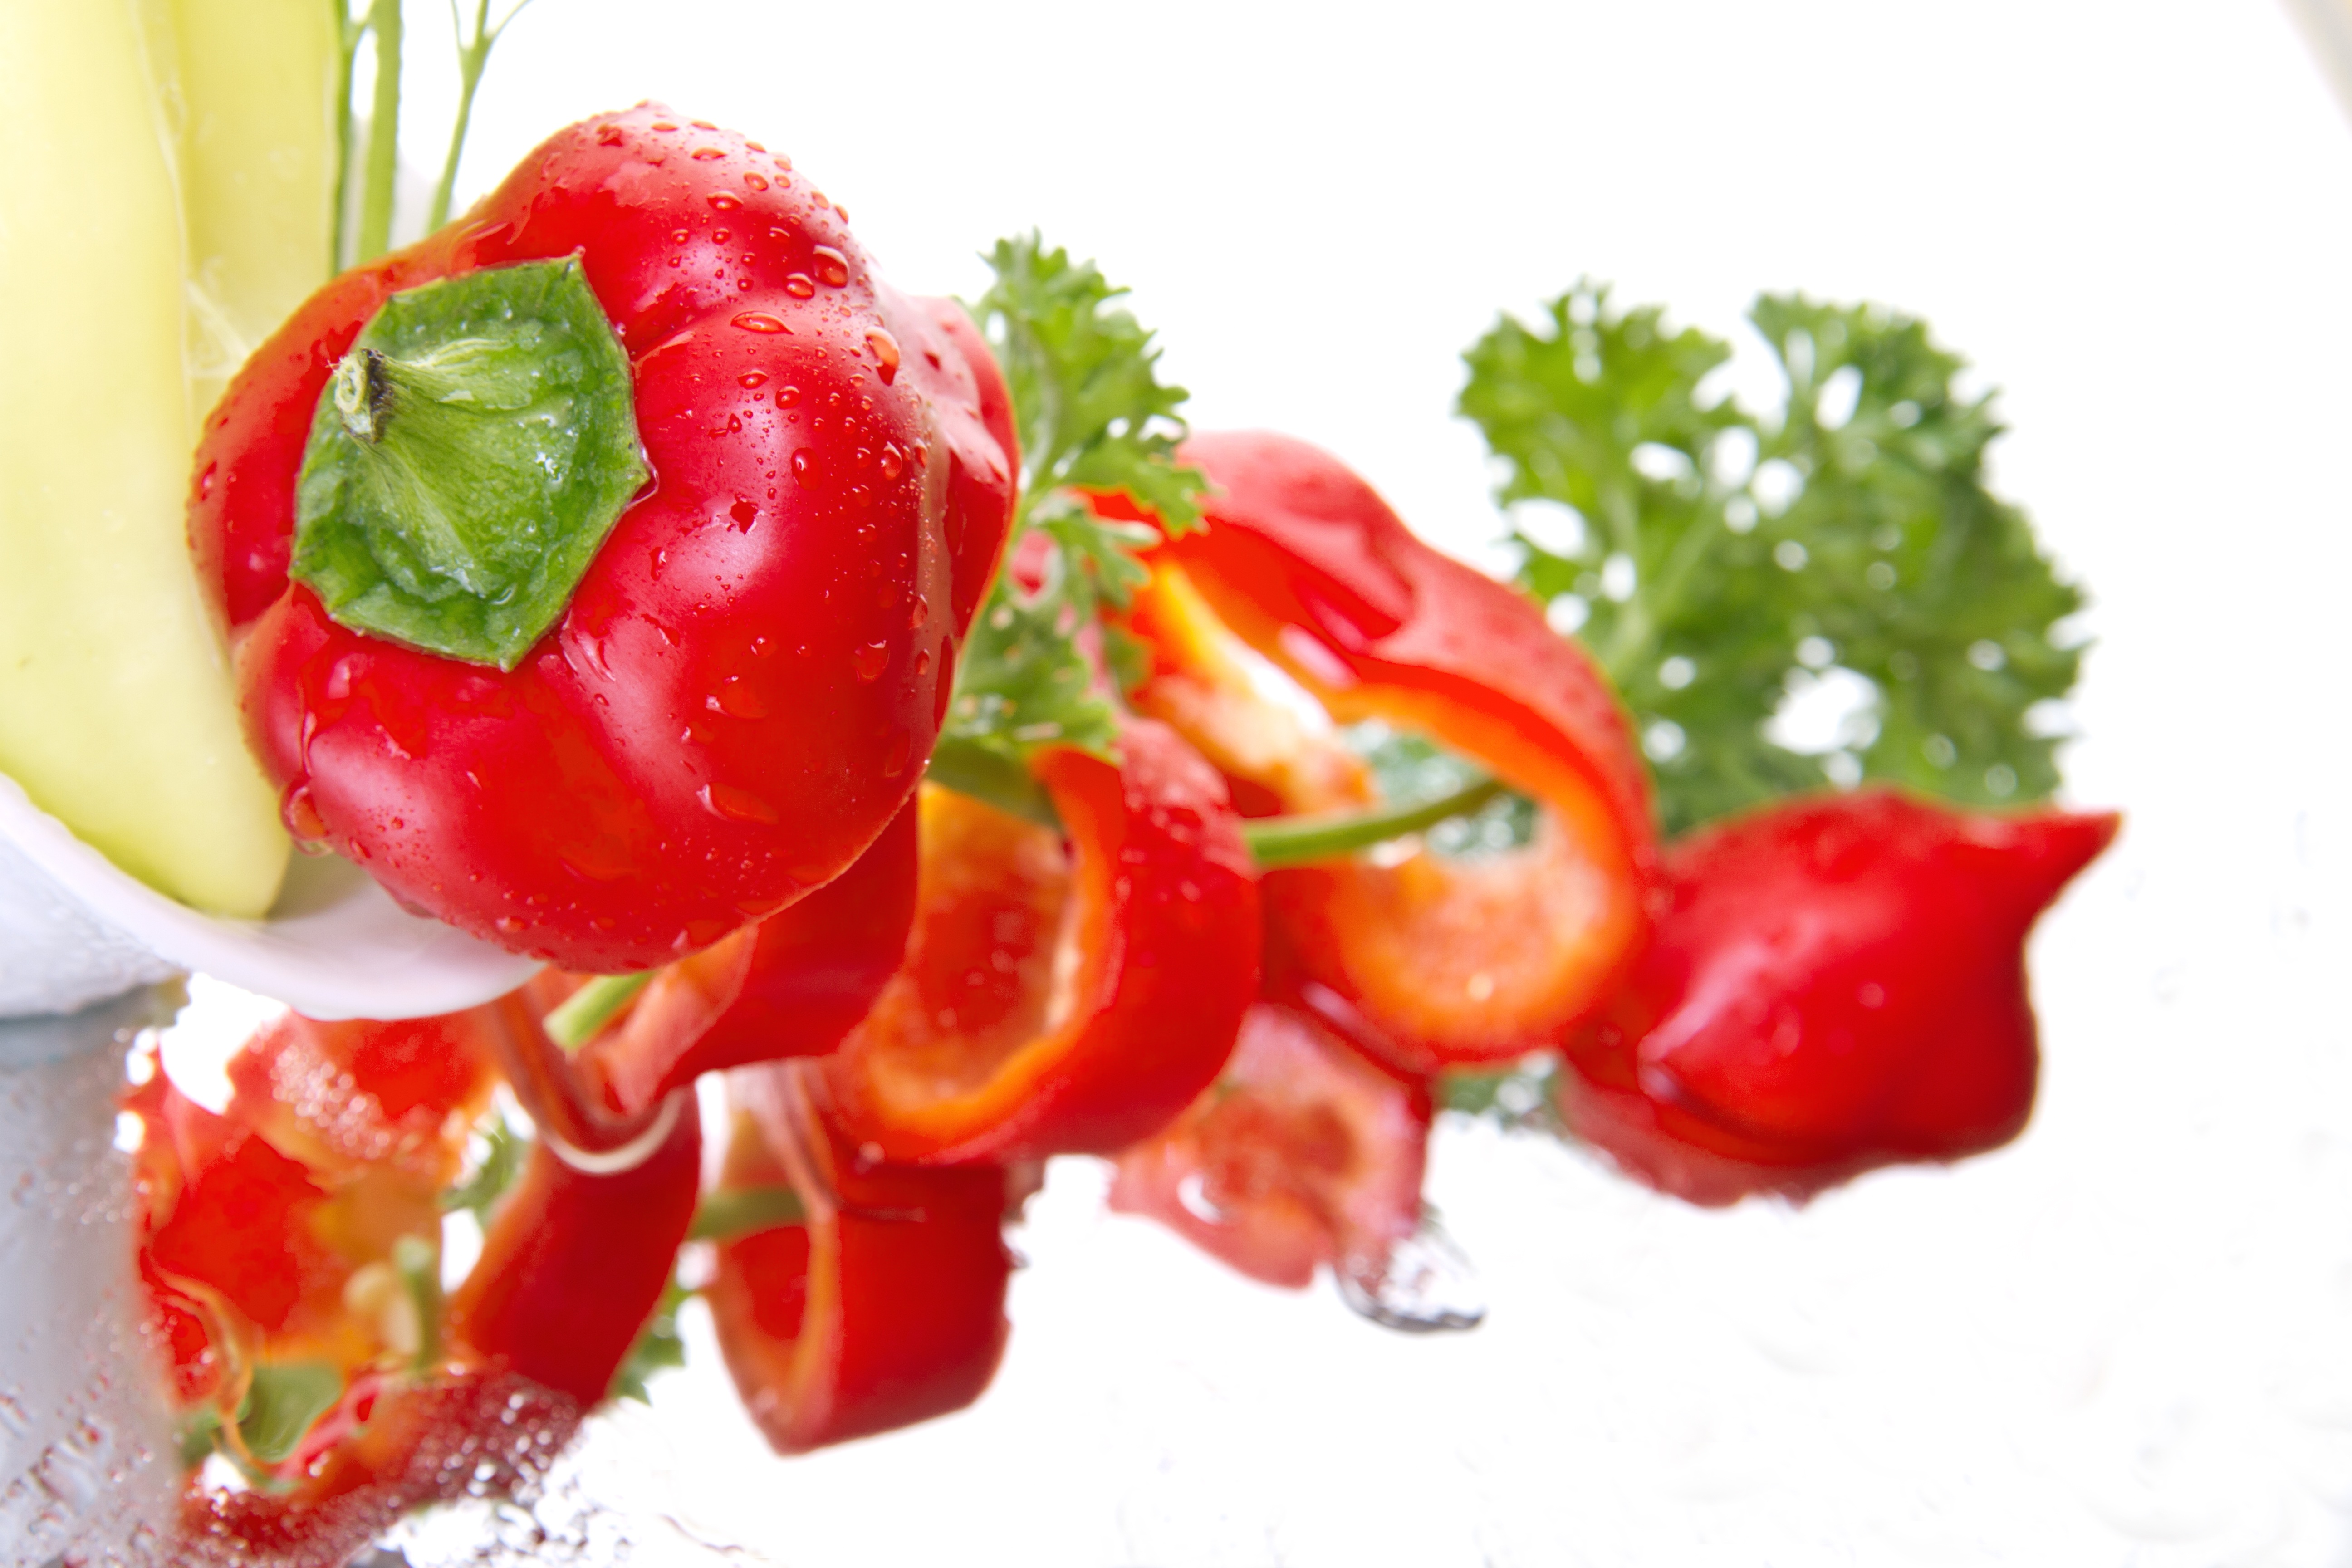
plant, fruit, sweet, restaurant, dish, food, red, produce, vegetable, market, colorful, juicy, healthy, eat, garnish, bistro, vegetables, local, vitamins, frisch, gastronomy, drop of water, paprika, parsley, flowering plant, rich in vitamins, hors d oeuvre, land plant, peperoncini, pimiento